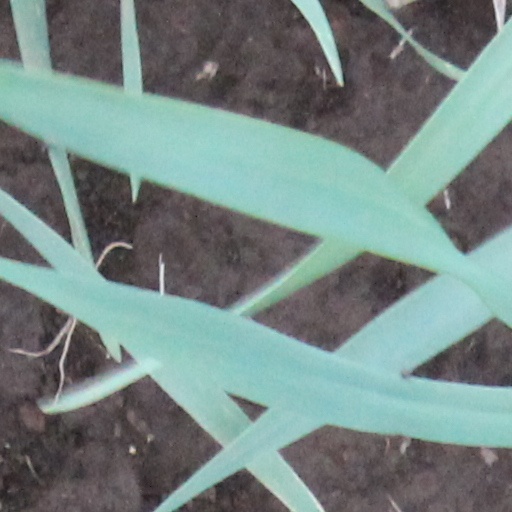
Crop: wheat